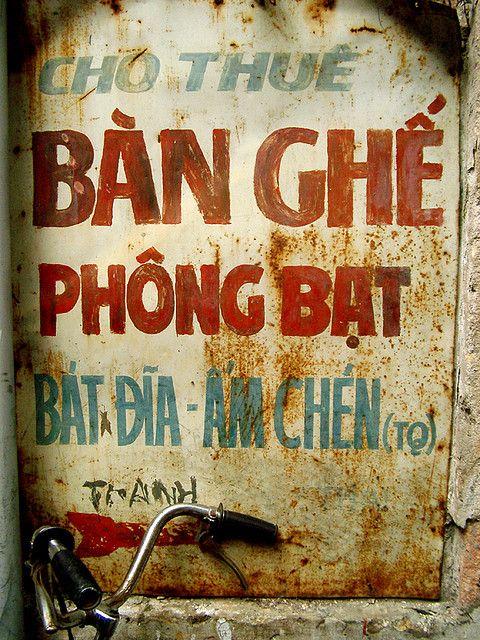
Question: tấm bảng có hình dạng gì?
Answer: hình chữ nhật